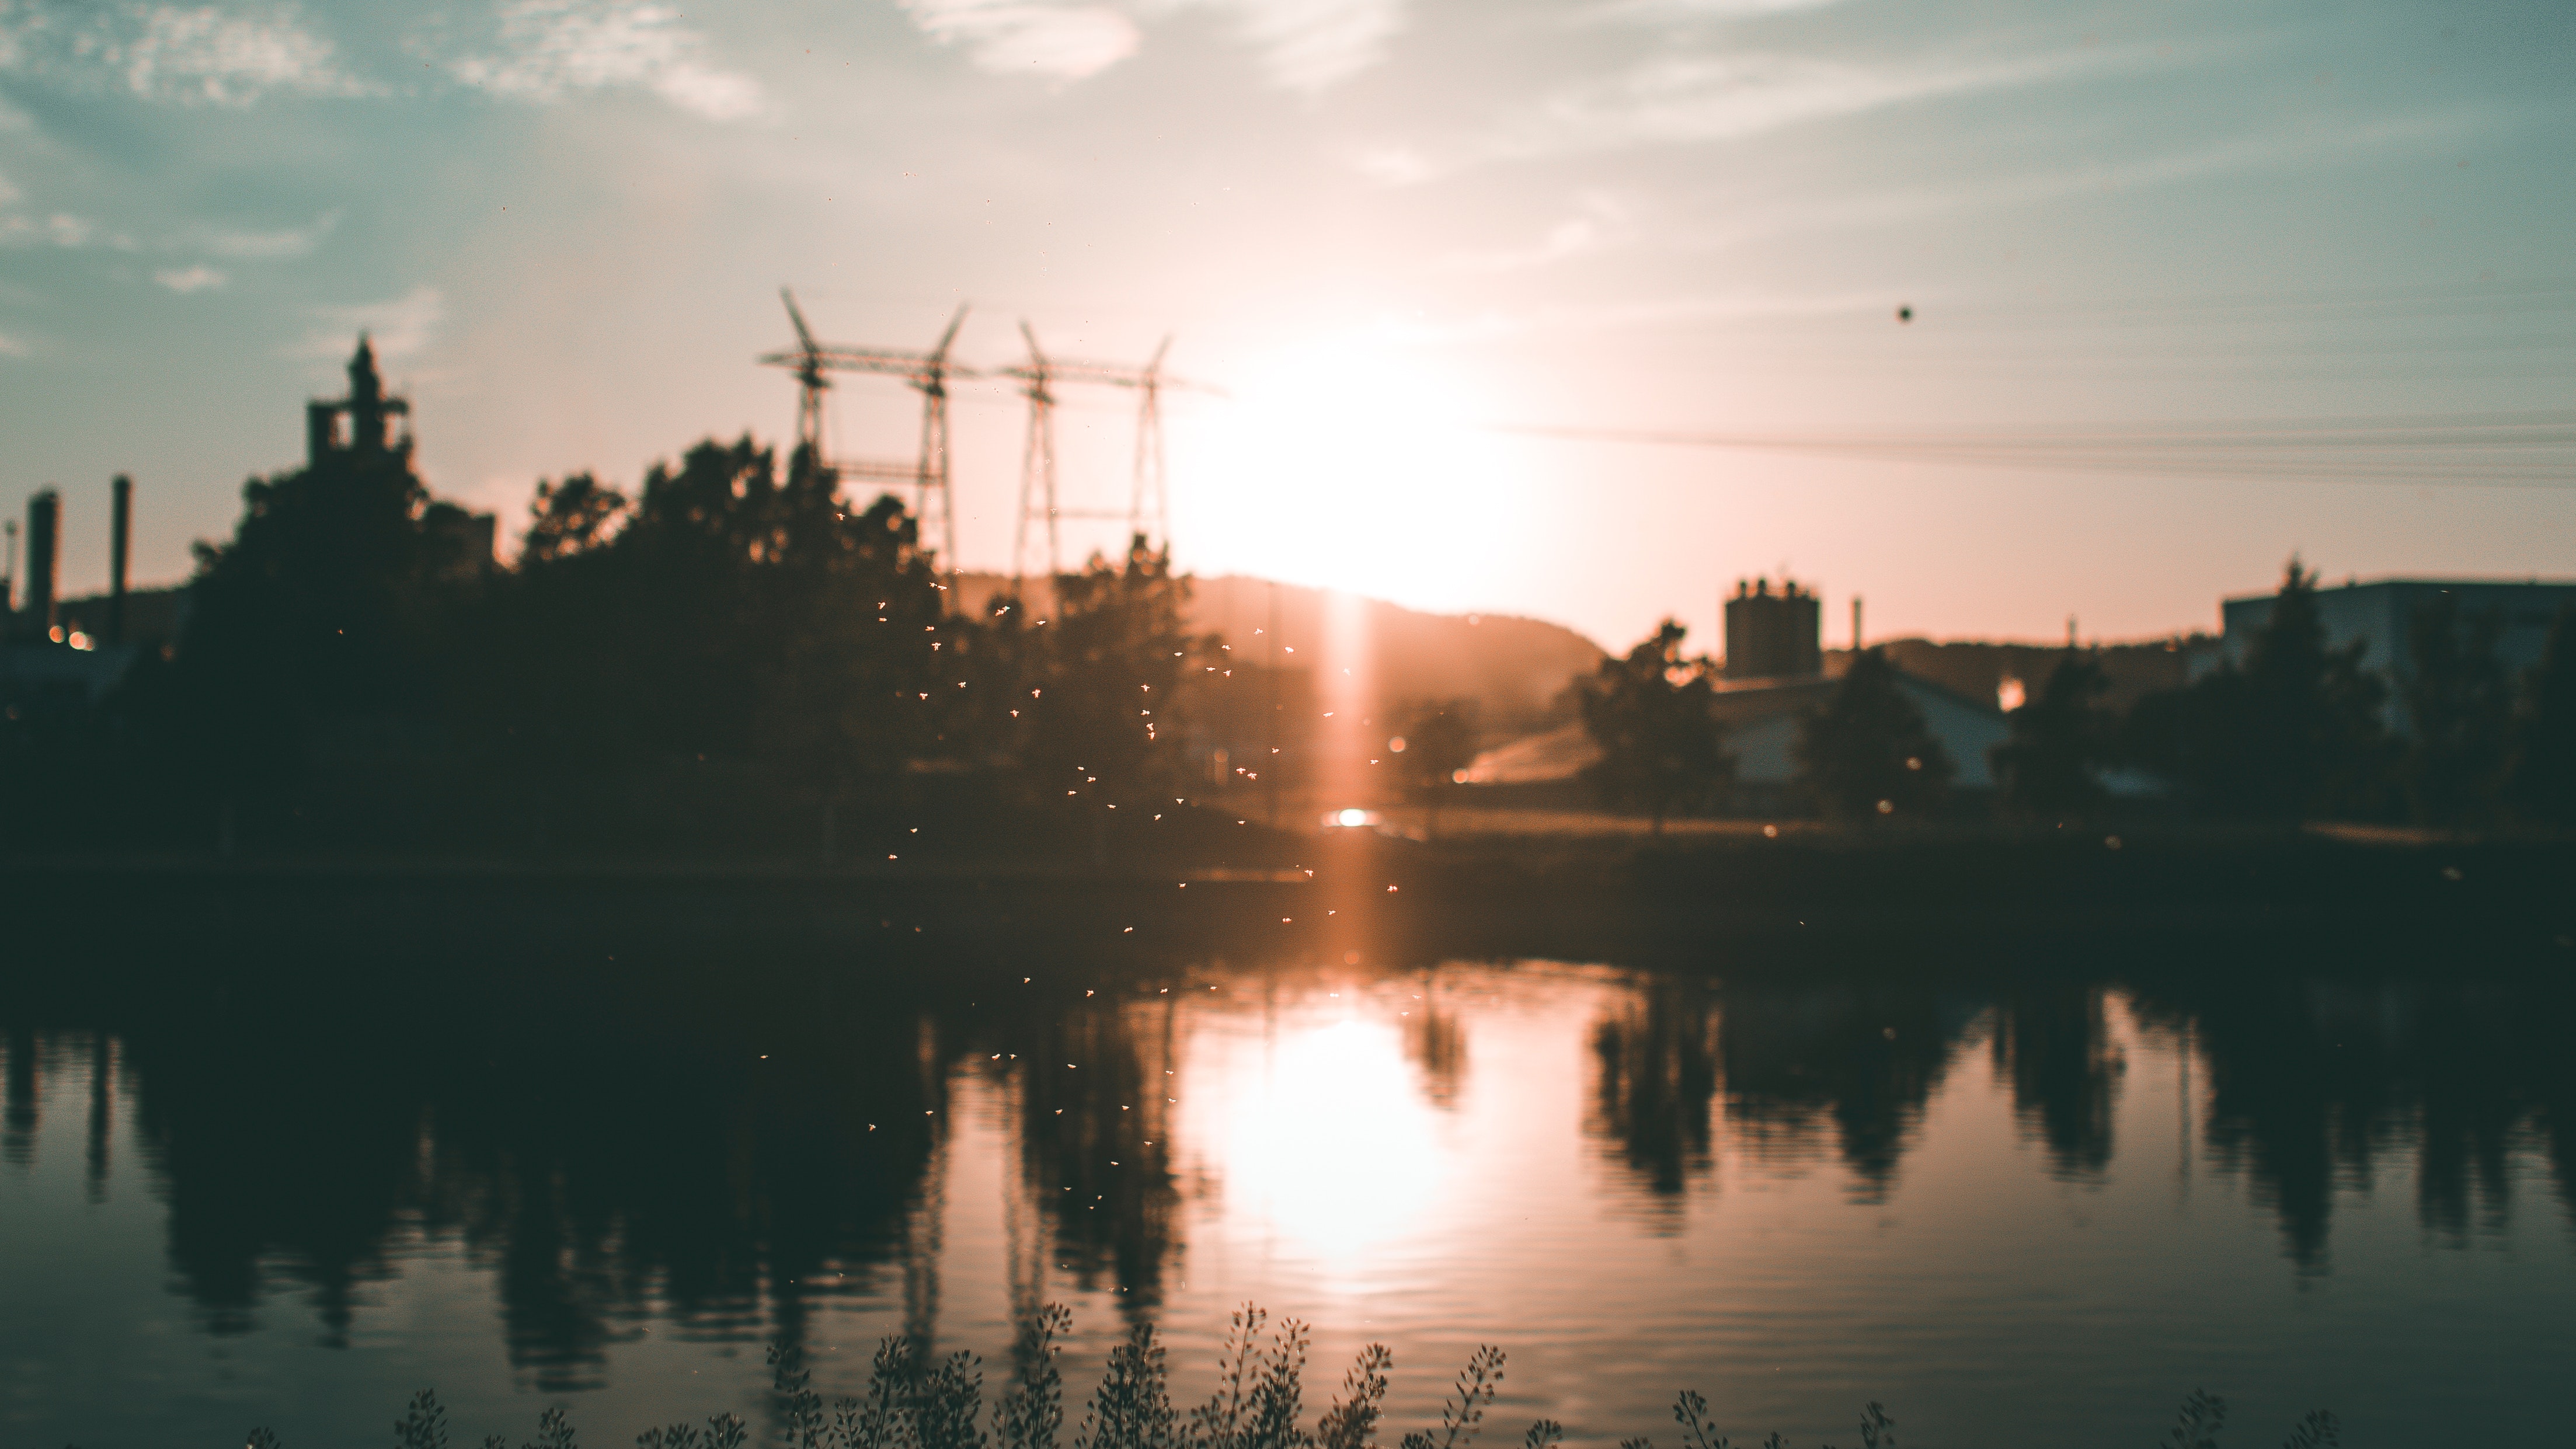
sky, reflection, water, cloud, evening, waterway, morning, sunset, water resources, horizon, river, dusk, sunlight, sunrise, atmosphere, afterglow, calm, lake, sun, city, photography, bank, night, dawn, channel, meteorological phenomenon, backlighting, bayou